Blue Bird Café fire

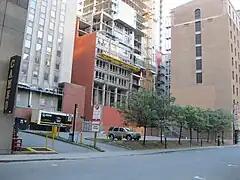
Site of the Blue Bird in 2012, then a parking lot. Since 2018, it is the location of Tom Condos.

The Blue Bird Café fire was a nightclub fire on September 1, 1972, in Montreal, Quebec, Canada. In all, 37 people were killed as a result of arson.